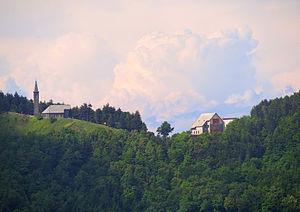
Le col de la Cisa est un col dans l'Apennin du Nord, en Italie. Il se situe à 1 041 mètres d'altitude, entre la province de Parme et celle de Massa-Carrara.